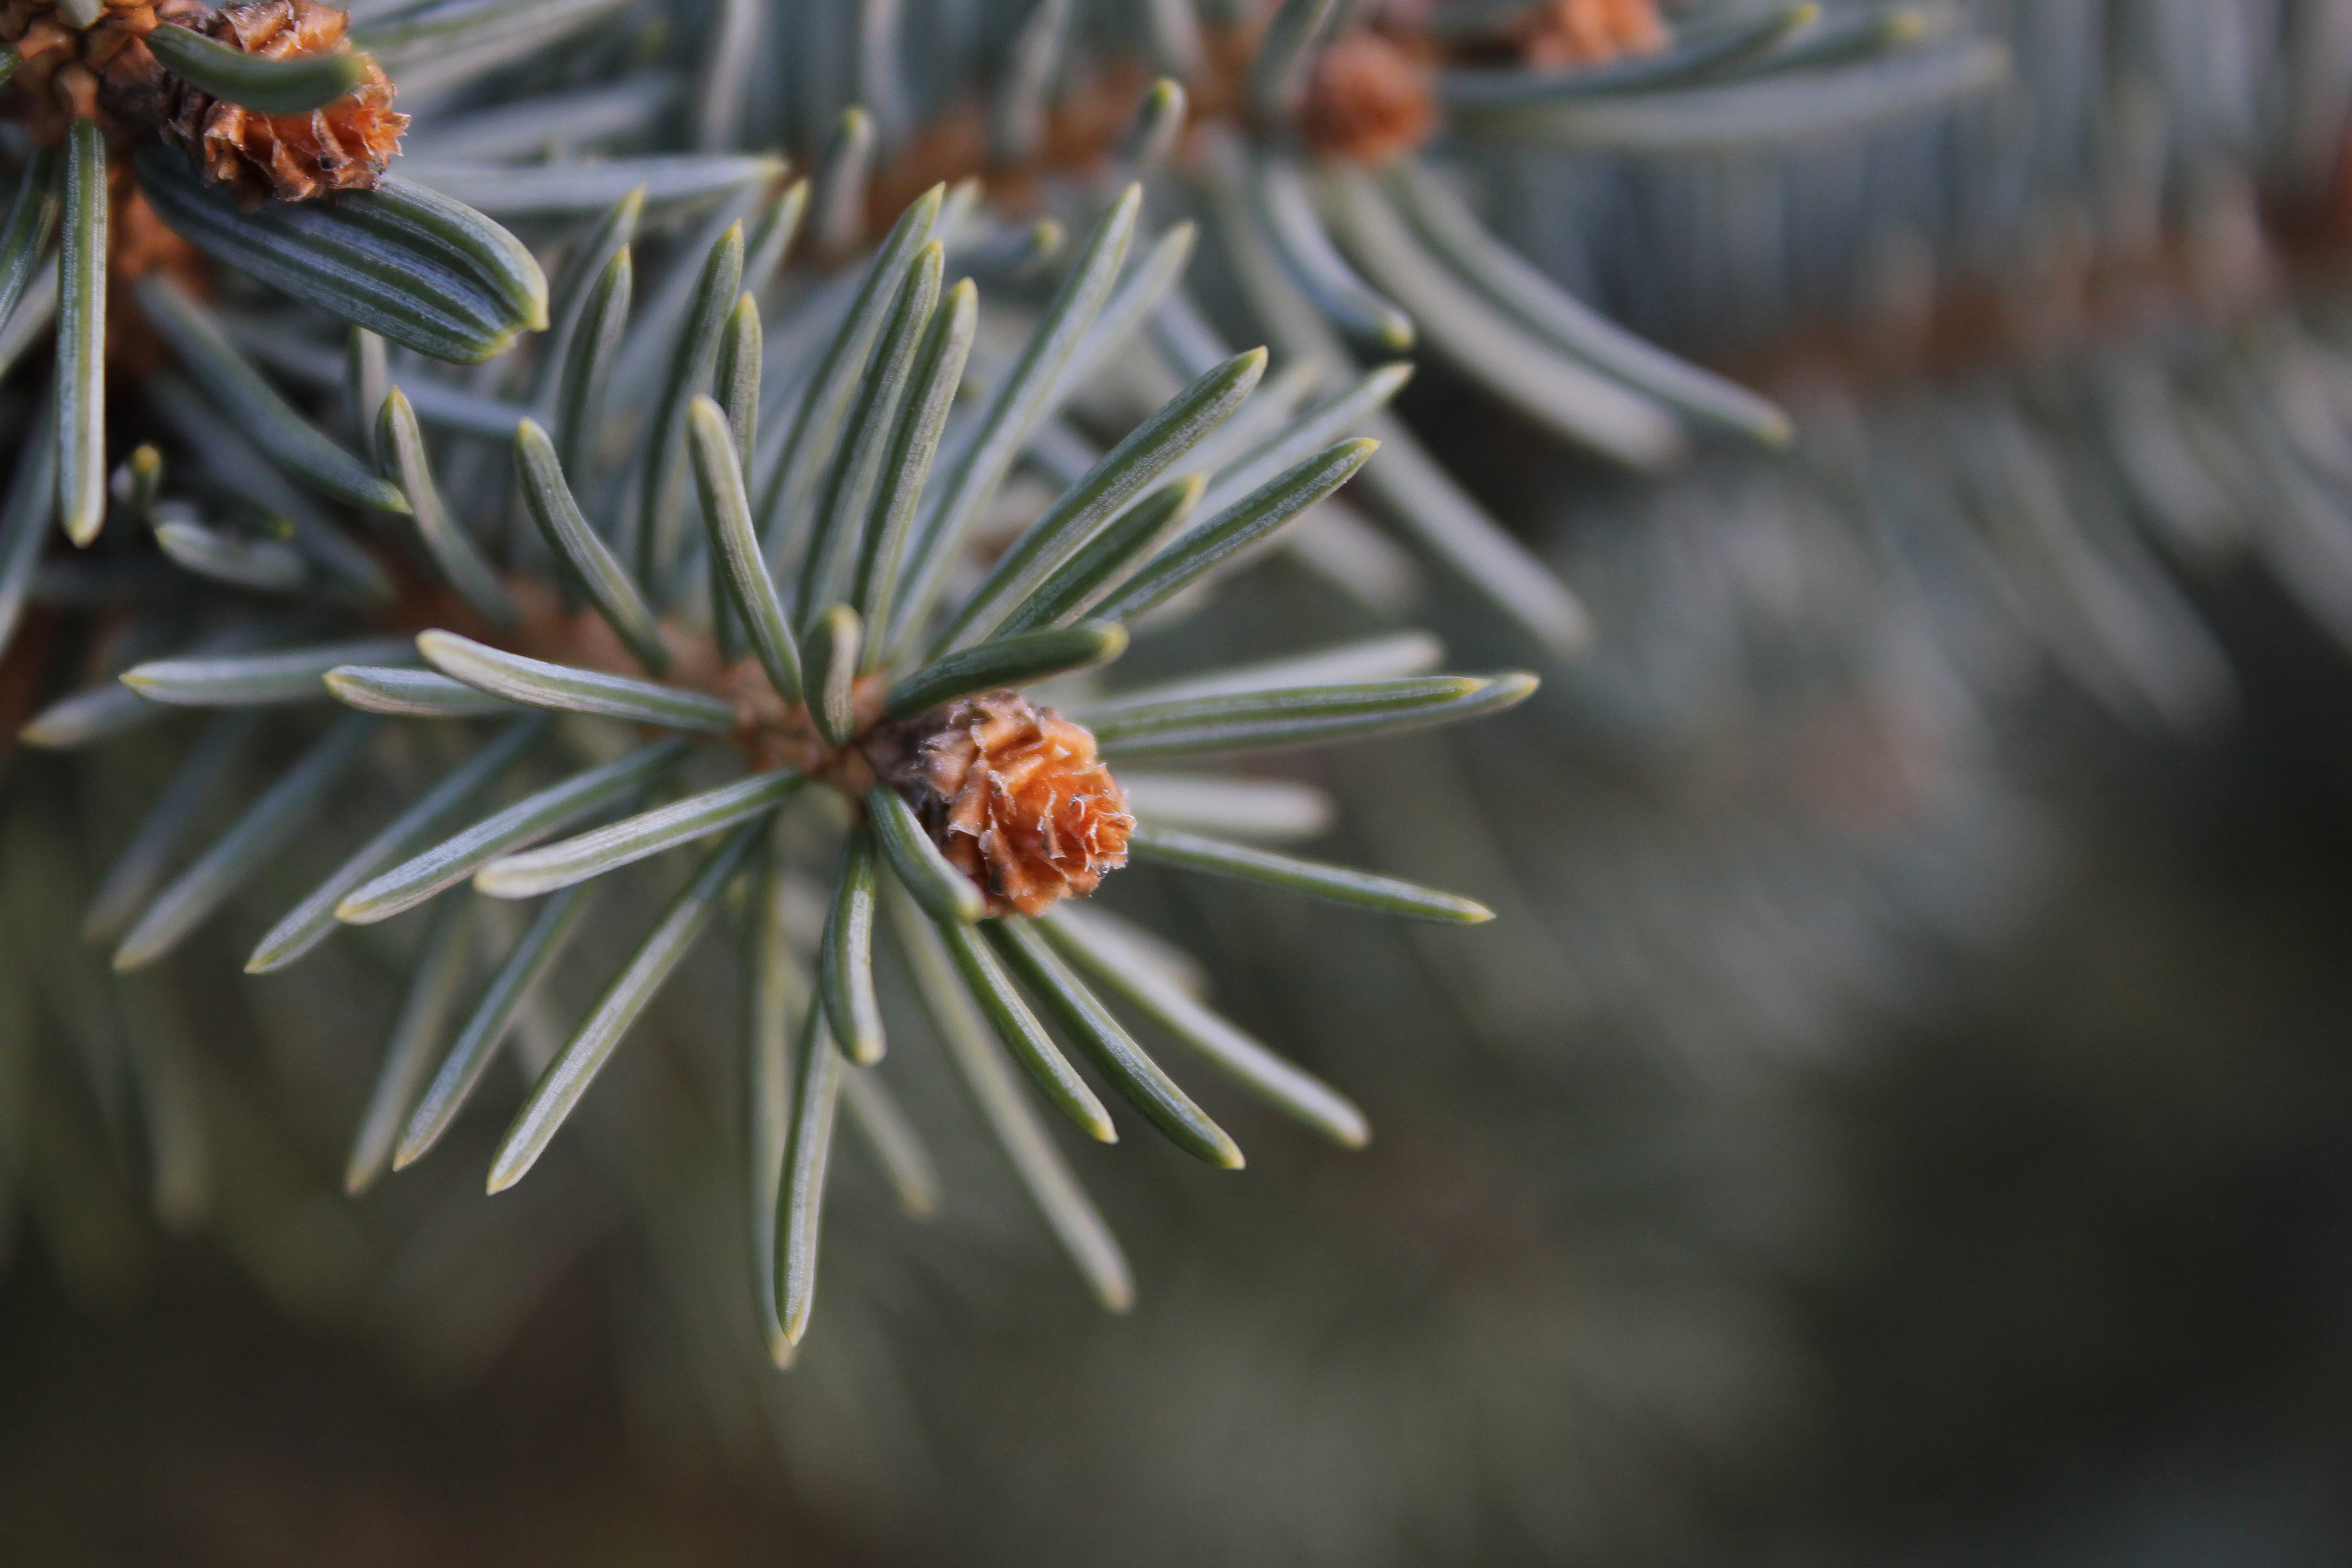
tree, nature, branch, blossom, plant, leaf, flower, frost, autumn, botany, fir, flora, season, twig, conifer, close up, spruce, macro photography, flowering plant, woody plant, land plant, thorns spines and prickles